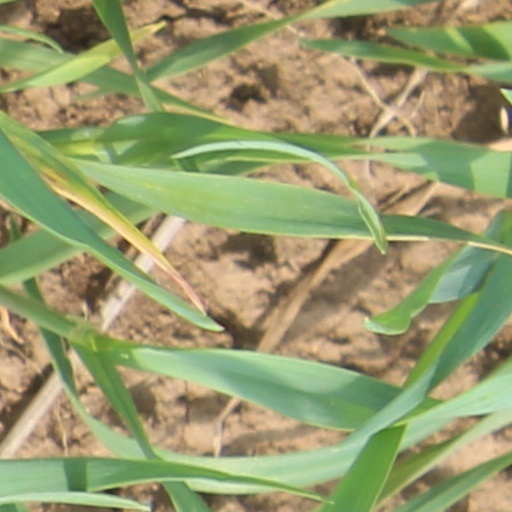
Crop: wheat